Landing at Nassau Bay

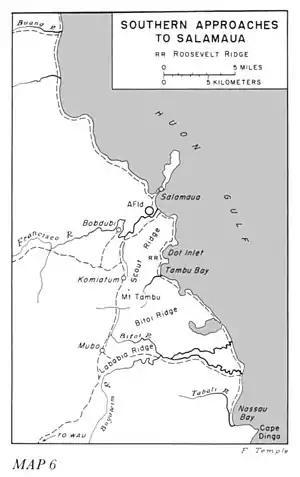
Map of key locations during the fighting around Salamaua

The main Japanese force defending Nassau Bay was III/102nd Battalion, under the command of Major Tsunendo Takamura. Heavily depleted from fighting against Australian forces around Bobdubi, Takamura's battalion consisted of two under strength rifle companies, a machine gun company and a headquarters with a total strength of 180 personnel. In addition, small detachments of marines and engineers were also located nearby. Further afield, the Japanese had established strong posts around the mouth of the Bitoi River and at Cape Dinga, where it was estimated that there were about 375 personnel; in between there were several small outposts. The Japanese units were orientated to defend against a landing in the Huon Gulf, rather than at Nassau Bay. These forces were part of Hidemitsu Nakano's 51st Division, which in turn formed part of Hatazō Adachi's Eighteenth Army.